Ploudalmézeau

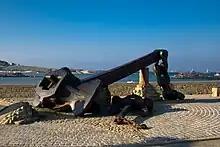
"Amoco Cadiz" anchor in Portsall

On 16 March 1978, "Amoco Cadiz", a very large crude carrier (VLCC), owned by Amoco, split in three after running aground on Portsall Rocks, 5 km (3.1 mi) from the coast of Portsall, resulting in the largest oil spill of its kind in history to that date.